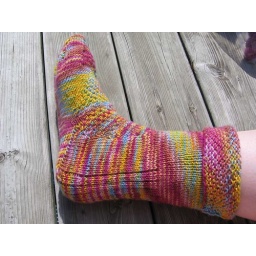
socks that rock mediumweight in g rocks. pattern is bartholomews tantalizing socks by cat bordhi.